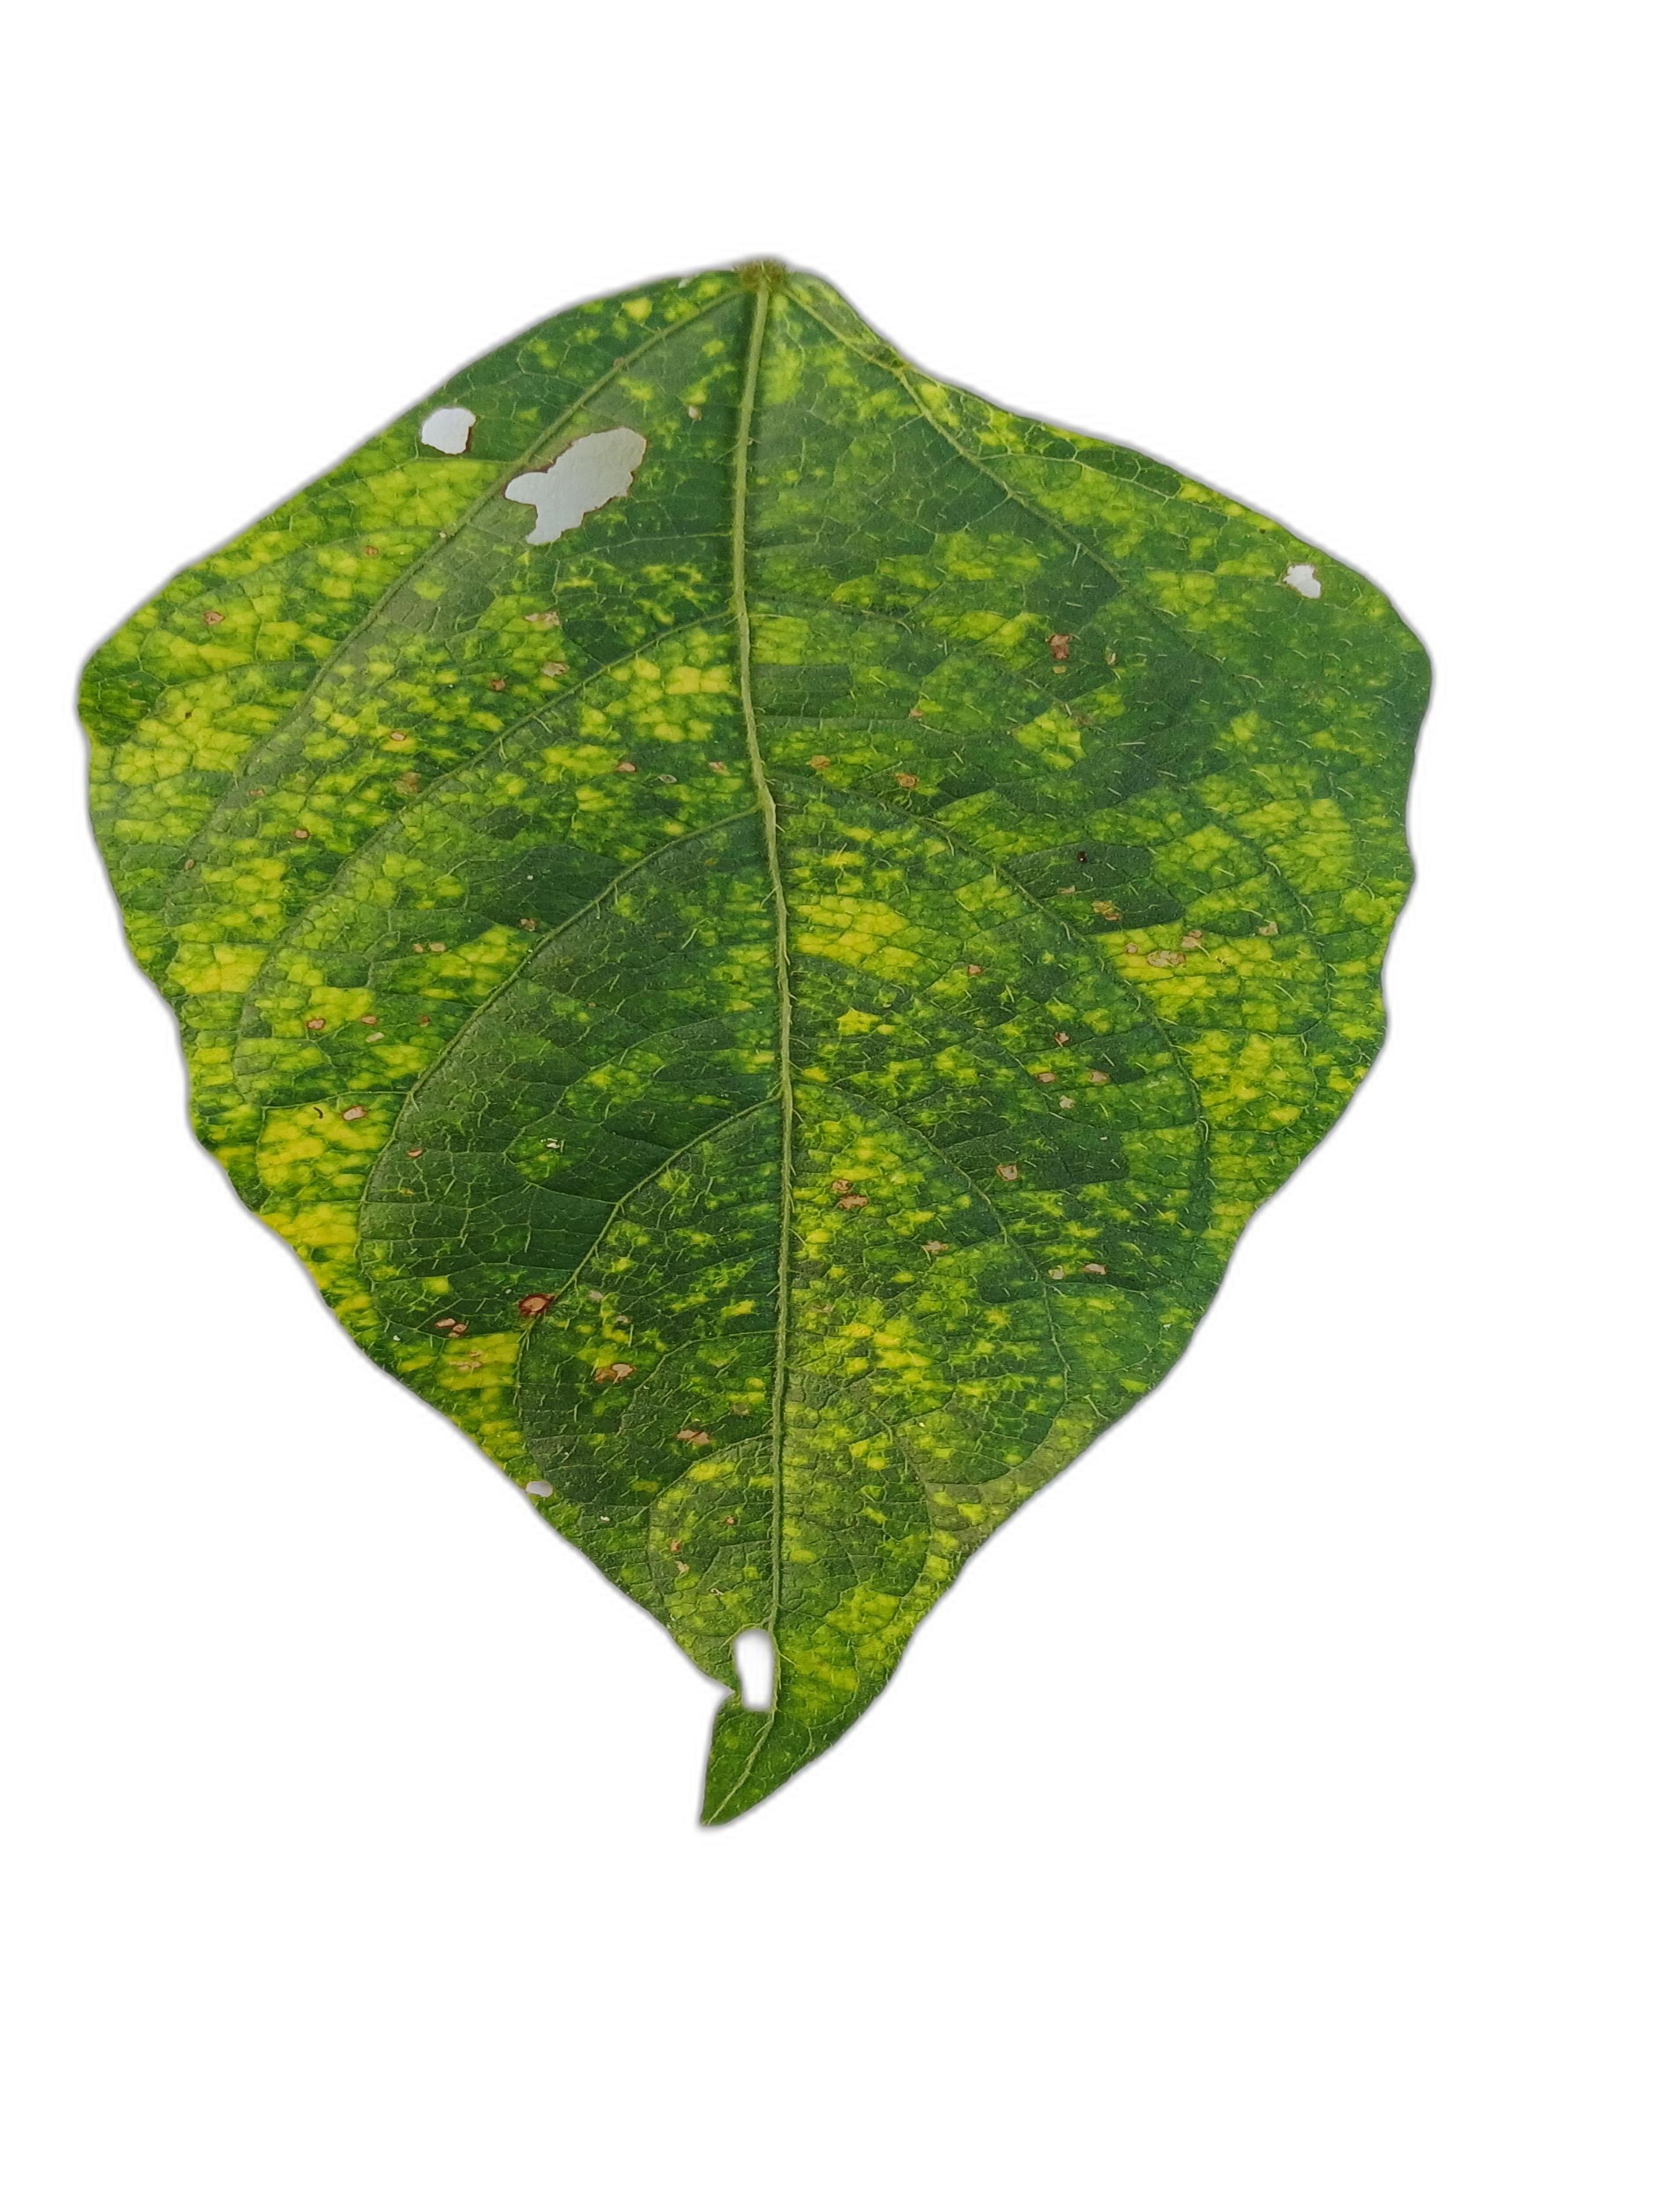
Label: Yellow Mosaic